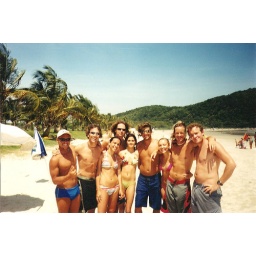
hanging out on the beach with the sweetest dude flavio and random girls who would walk by